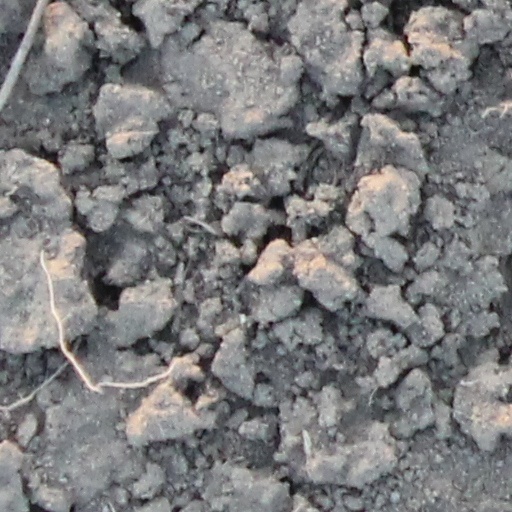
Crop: wheat